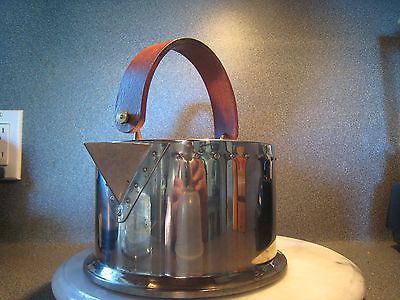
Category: kettle